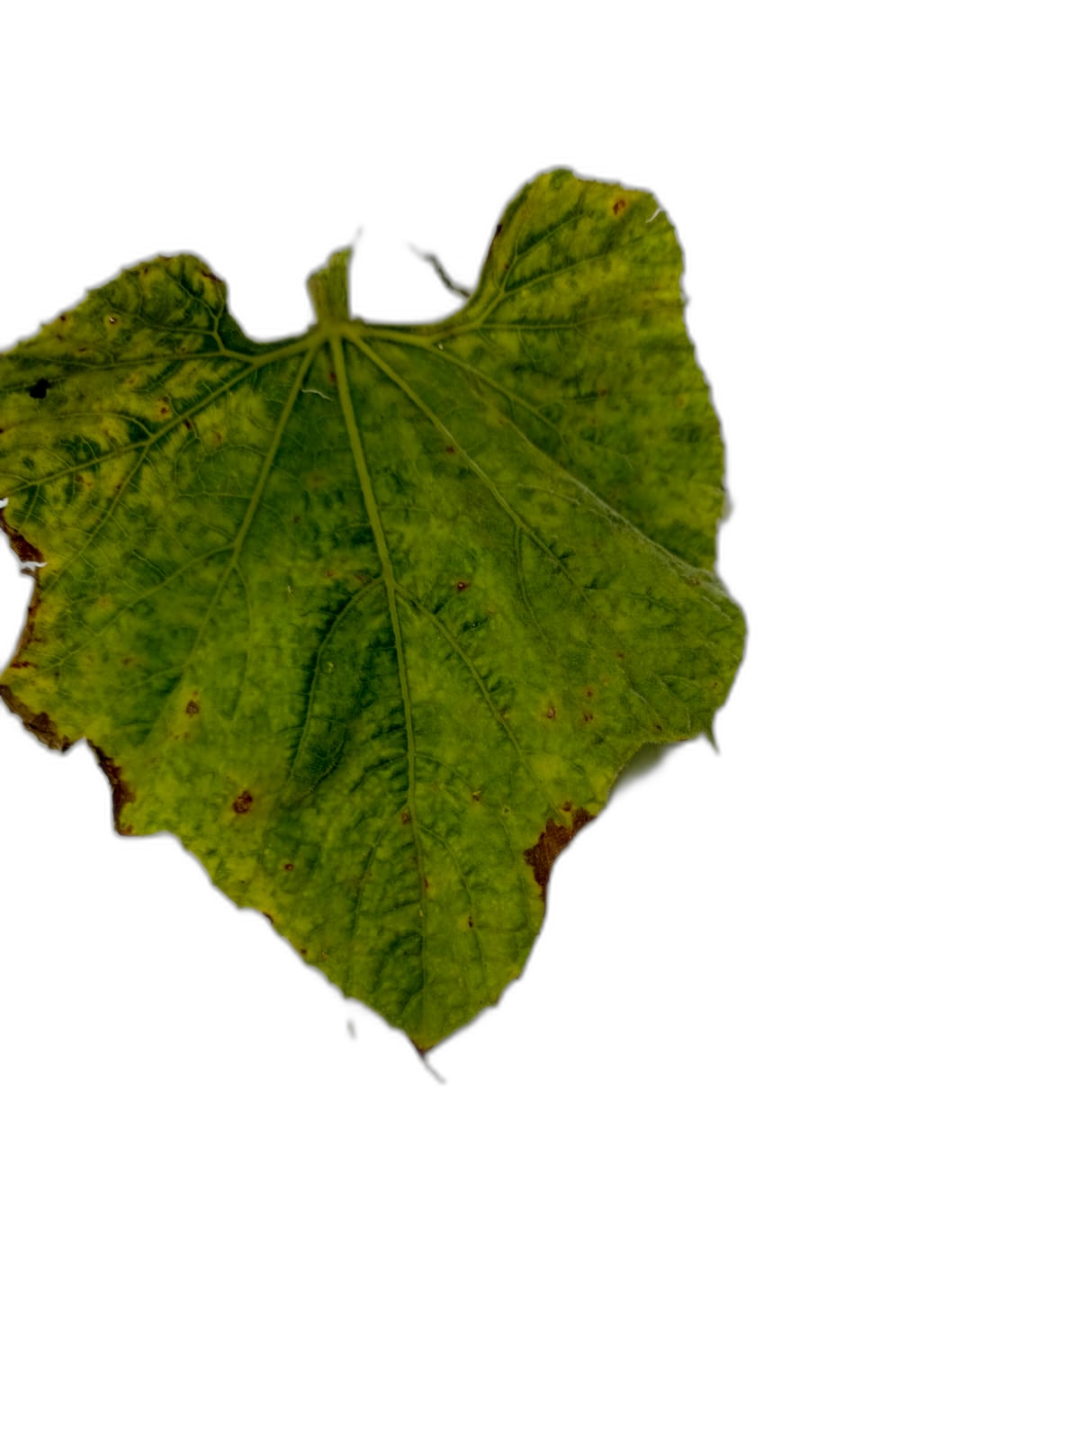
Crop: Bottle Gourd
Label: Mosaic_Virus